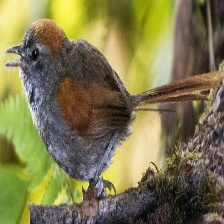
Species: AZARAS SPINETAIL
Scientific name: SYNALLAXIS AZARAE